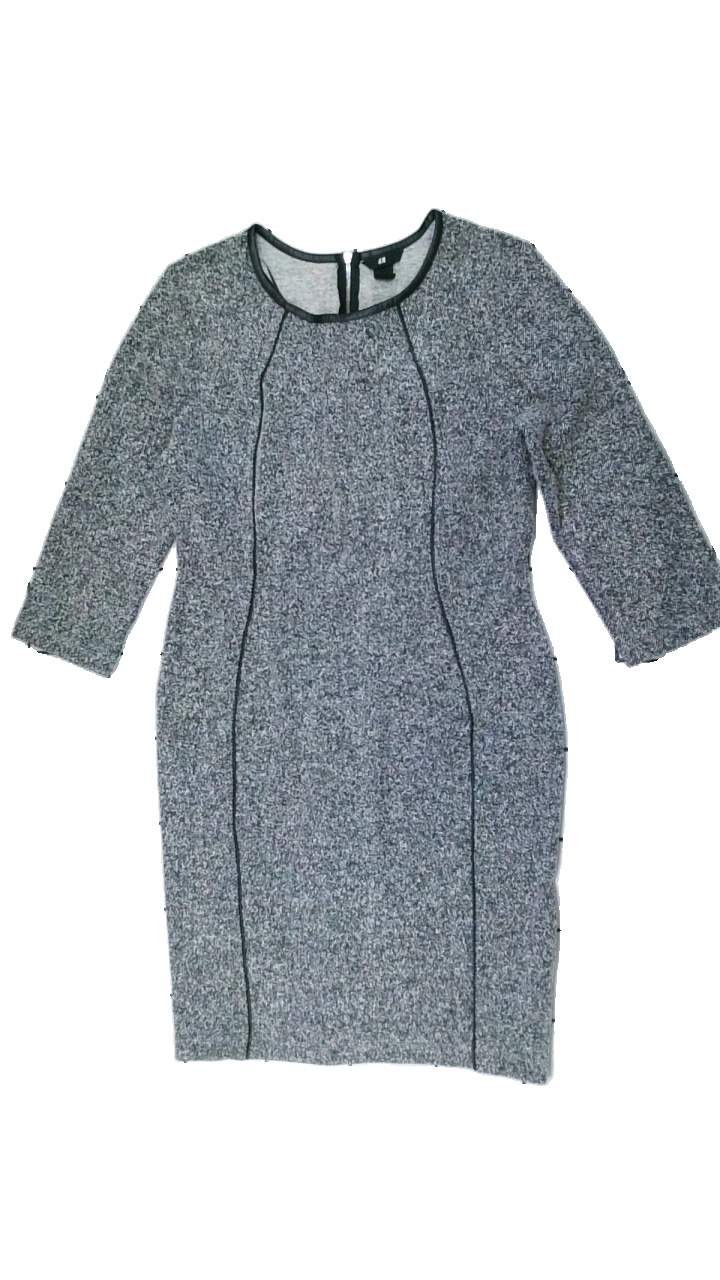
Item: Dress (Ladies)
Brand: H&m
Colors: Black, White
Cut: Regular
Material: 57% polyester 28% cotton 15% viscose
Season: All
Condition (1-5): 4
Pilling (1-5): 4
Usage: Reuse
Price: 50-100